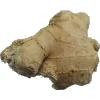
Label: Ginger Root 1